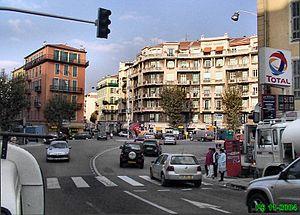
Cette article présente la liste des voies de Nice classées par ordre alphabétique. En 2003, Marguerite et Roger Isnard ont dénombré 1 789 voies à Nice.